Mithyabhiman

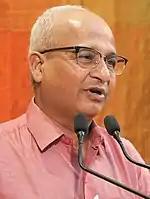

"Mithyabhiman" was probably first performed in 1955 by the Natmandal, a theatre school operated by Gujarat Vidhya Sabha. It was directed by Jaishankar Bhojak, and Pransukh Nayak played the role of Jivram Bhatt. In 1998, Kailash Pandya adapted the play as "Bhungal Vinani Bhavai", which was staged at Natarani, Ahmedabad the same year. In the production, Archan Trivedi played the role of Jivram Bhatt. The play was staged at R. V. Pathak Hall of Gujarati Sahitya Parishad, Ahmedabad on 21 January 2007. It was directed by Gujarati writer and dramatist Mahendrasinh Parmar.